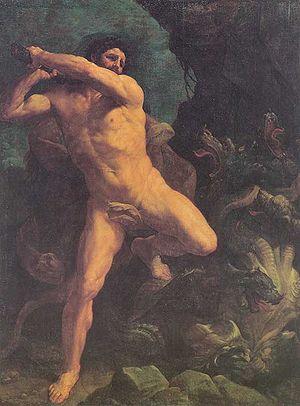
Cet article recense les œuvres exposées au Muséum central des arts de la République, précurseur du musée du Louvre à Paris, lors de son inauguration en 1793.